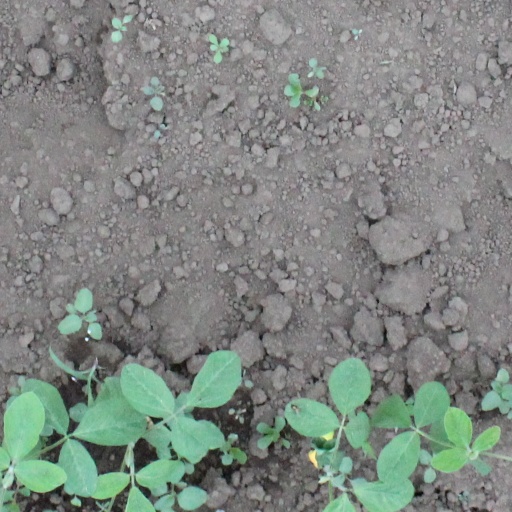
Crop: soybean